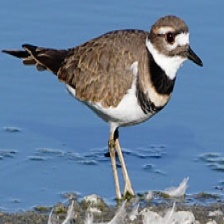
Species: KILLDEAR
Scientific name: CHARADRIUS VOCIFERUS